Ashes to Ashes (novel)

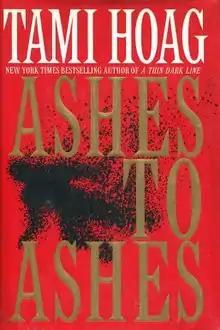
First edition

Ashes to Ashes is a 1999 crime/thriller novel written by Tami Hoag. It is the first novel in the Kovac/Liska Series.